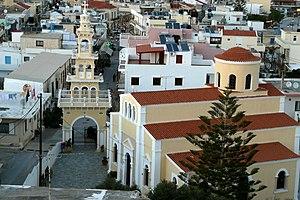
L'église de Palaiochora, Crète, Grèce